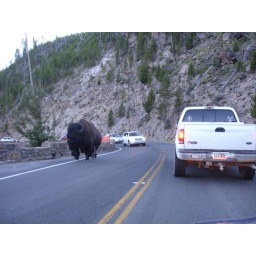
This bison was walking up the mountain road! It was extremely cute and it trotted right by my car.